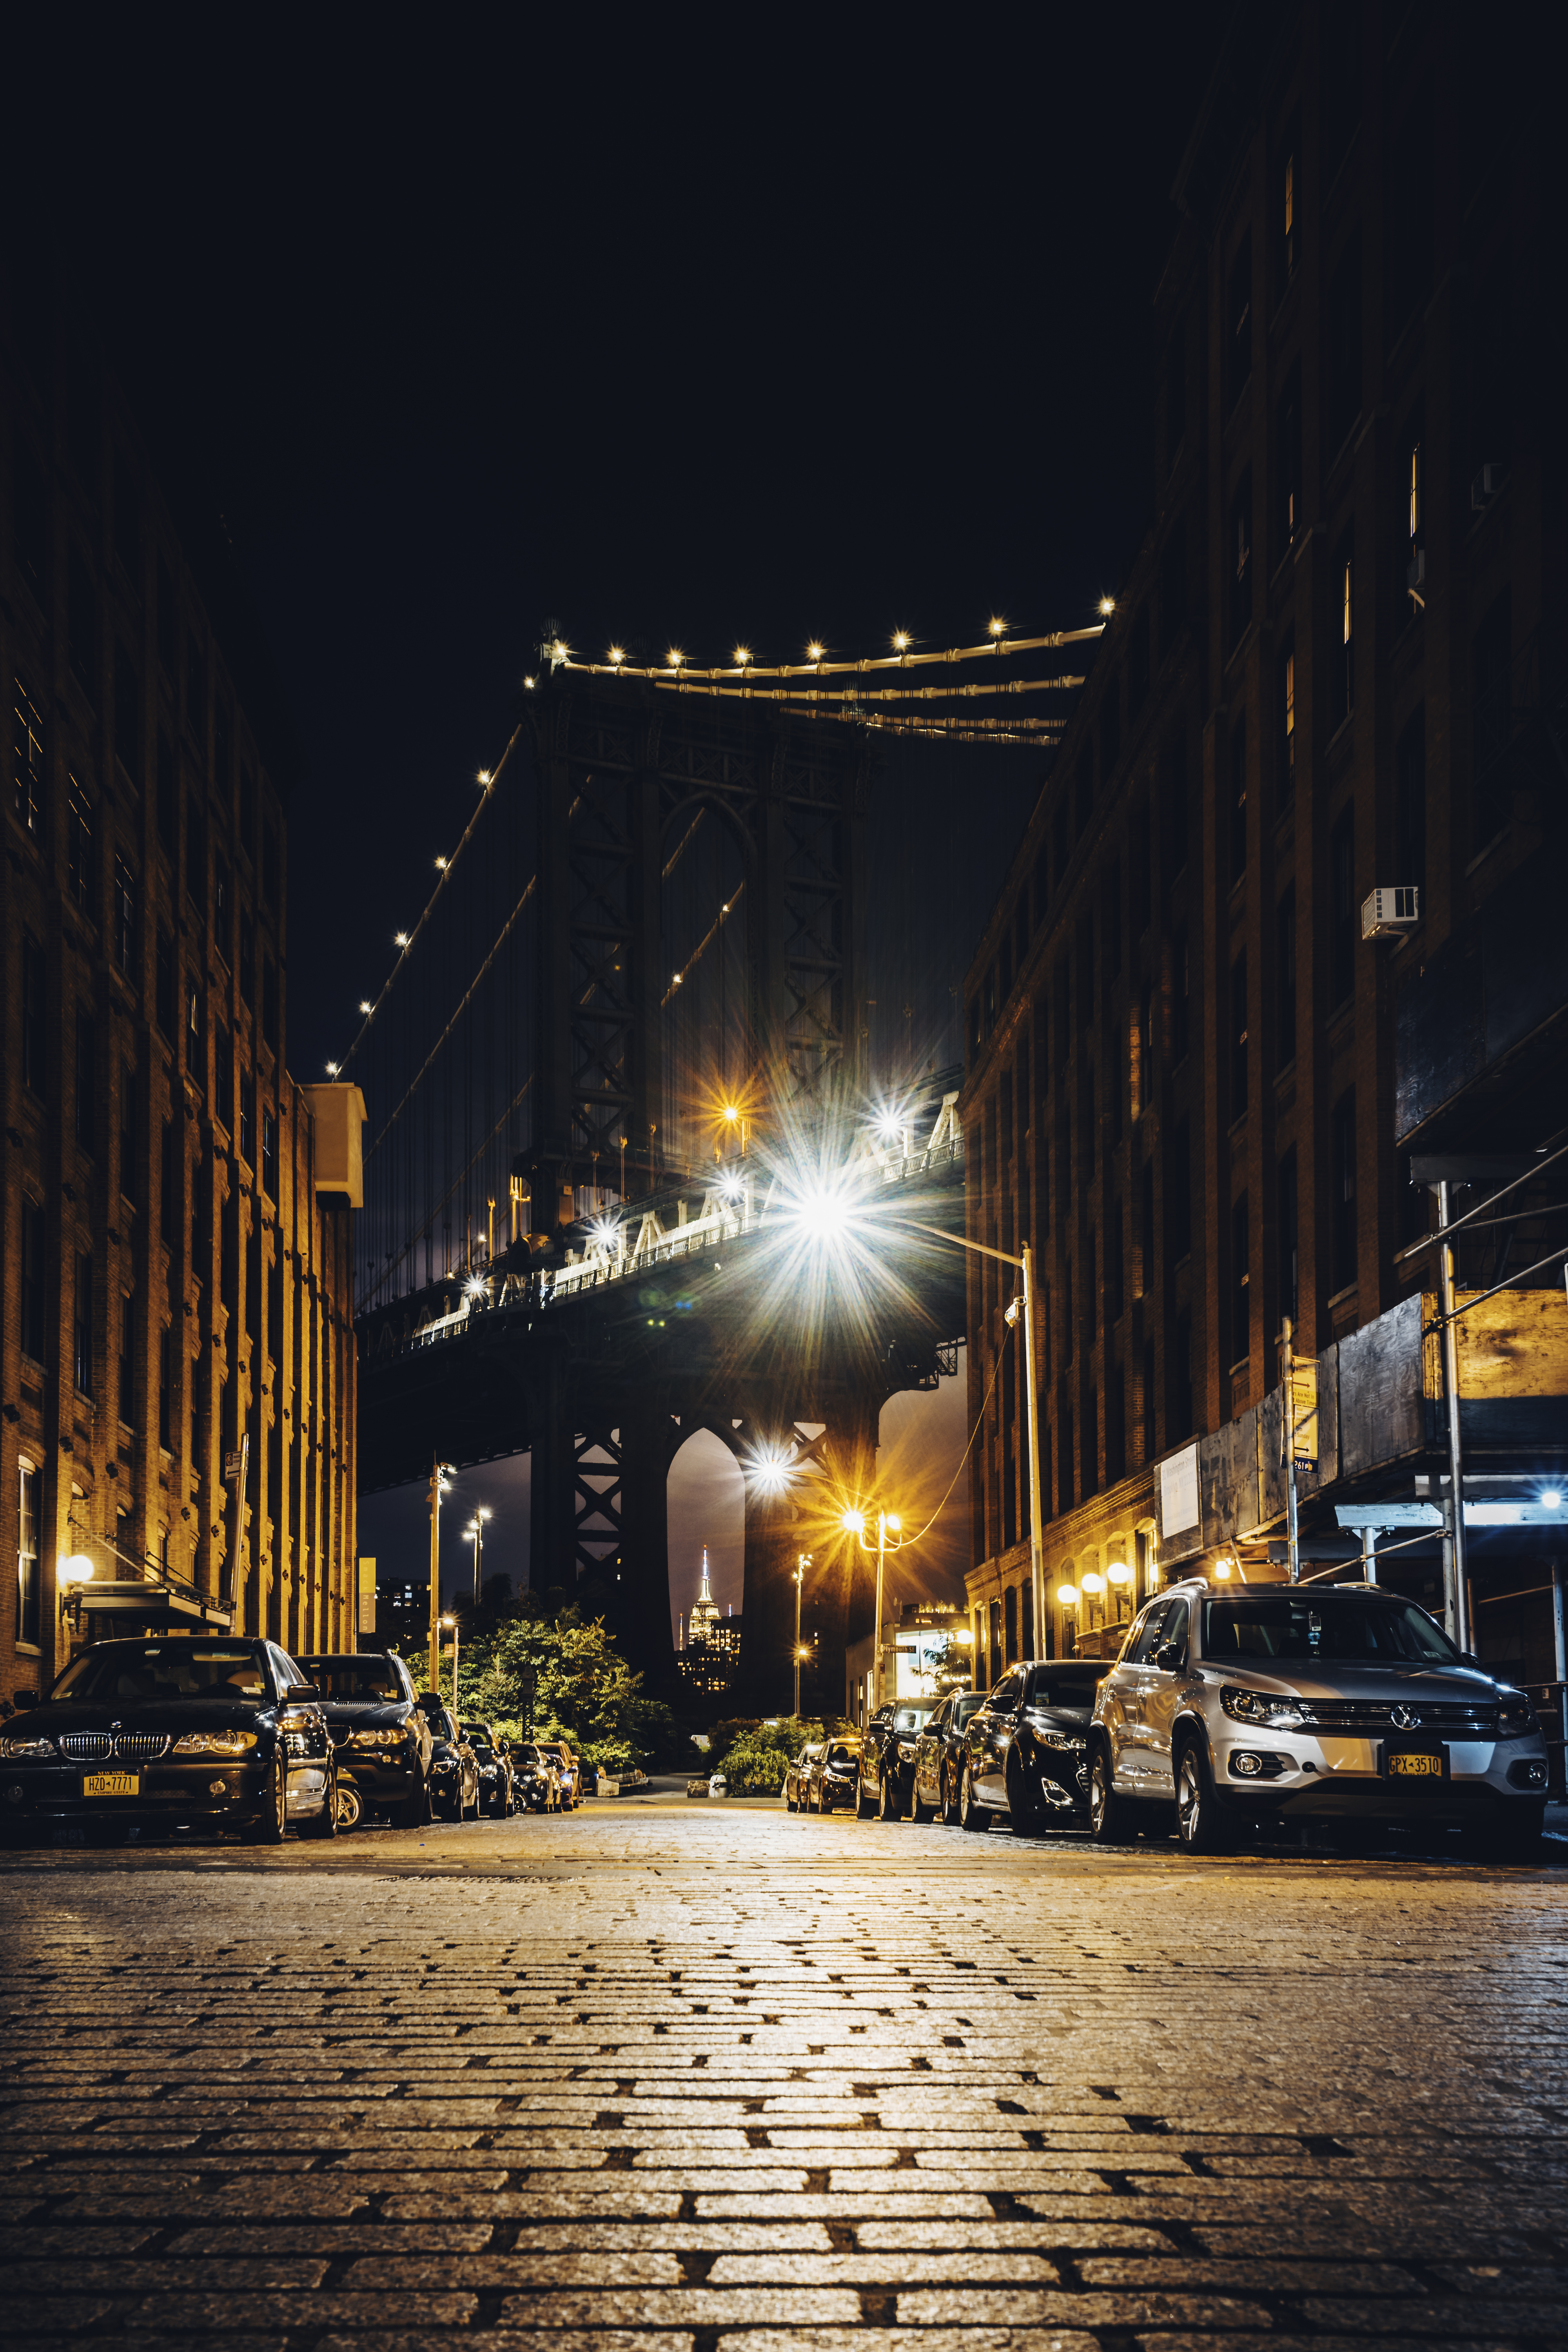
night, sky, urban area, city, light, lighting, street, street light, town, metropolitan area, yellow, architecture, human settlement, downtown, road surface, snapshot, evening, darkness, road, atmosphere, cobblestone, midnight, infrastructure, metropolis, neighbourhood, light fixture, asphalt, building, mixed use, thoroughfare, cloud, electricity, Tints and shades, flooring, reflection, winter, vehicle, traffic, nonbuilding structure